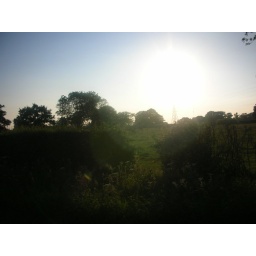
There were cows in this field